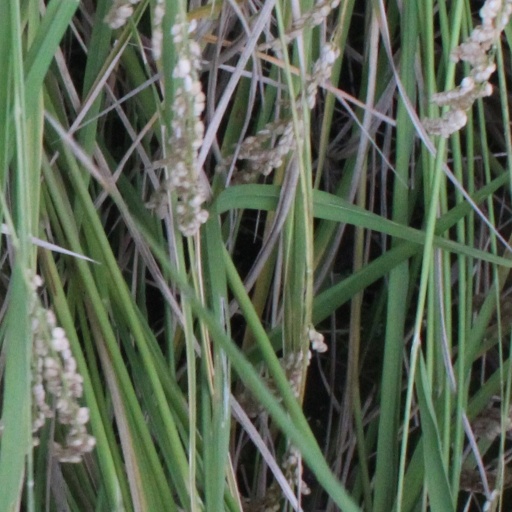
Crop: rice